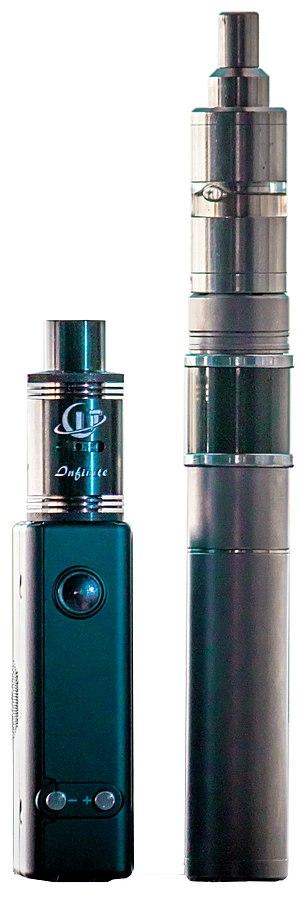
La cigarette électronique, aussi appelée vapoteuse, vaporette ou vaporisateur personnel, est un dispositif électronique générant un aérosol destiné à être inhalé. Elle produit une « vapeur » ressemblant visuellement à la fumée produite par la combustion du tabac. Cette vapeur peut être aromatisée — arôme de tabacs blonds, bruns, de fruits, de bonbons, etc. — et contenir ou non de la nicotine.